2016 European floods

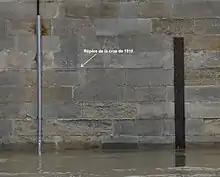
Flood level of the Seine in Paris 2016 against the flood height of 1910

In France, the river Seine burst its banks and one town was evacuated. Four people died in the floods. An 86-year-old woman was found dead in Souppes-sur-Loing, Seine-et-Marne, after her house was flooded. A 74-year-old man on horseback died in Évry-Grégy-sur-Yerre, south of Paris while crossing a flooded field.